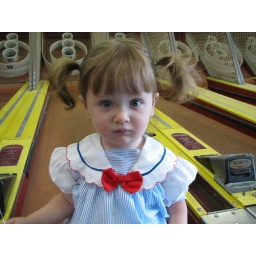
Isla sitting on the very old skee ball lane in Sylvan Beach, NY.